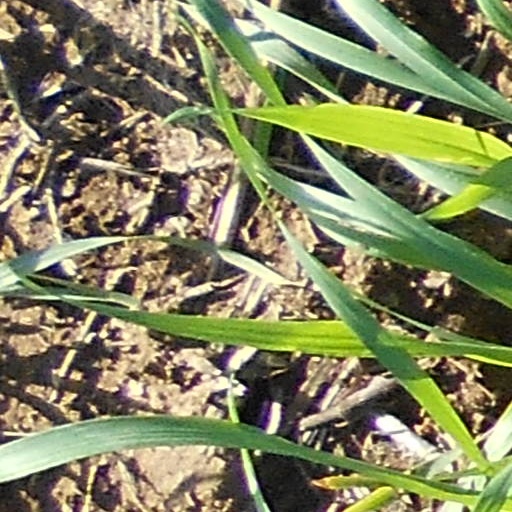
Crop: wheat